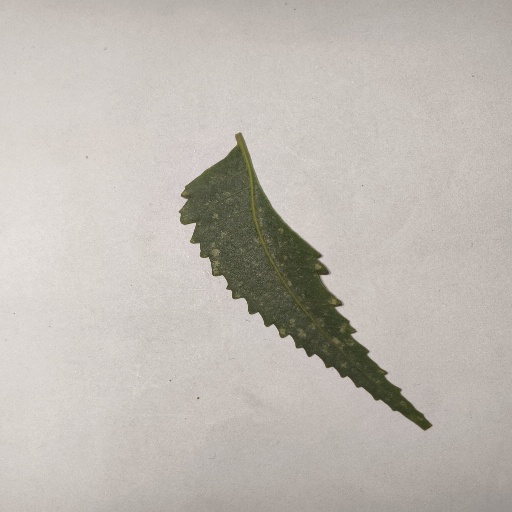
Species: Neem
Leaf condition: Powdery Mildew